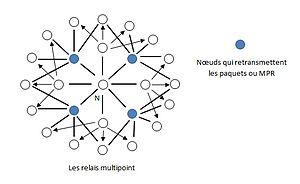
Schéma Relais Multipoints
OLSR est un protocole de routage destiné aux réseaux maillés, sans fil ou mobiles. Le protocole est une optimisation de l'algorithme d'état de liaison pure. Le concept clé utilisé dans le protocole est l’utilisation des relais multipoints. L'ensemble MPR est choisi de sorte qu'il couvre tous les nœuds qui sont à deux sauts de suite.